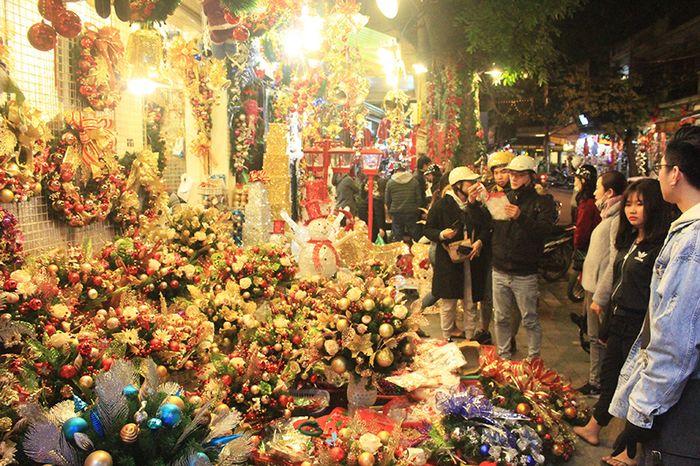
có nhiều loại hoa đang được trưng bày trong quầy hàng